Los Boricuas

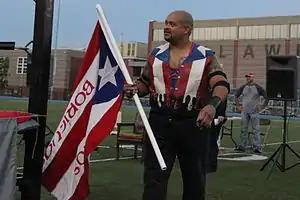
Savio Vega hoisting the version of the flag of Puerto Rico used by Los Boricuas.

Los Boricuas (Spanish for "the Puerto Ricans") were a professional wrestling stable that originated in the World Wrestling Federation in the late 1990s. The name was derived from a popular nickname for Puerto Rican people, since all the stable's members were from Puerto Rico. Different variants of the team have since performed in the International Wrestling Association, Dominican Wrestling Entertainment, World Wrestling League and the World Wrestling Council.